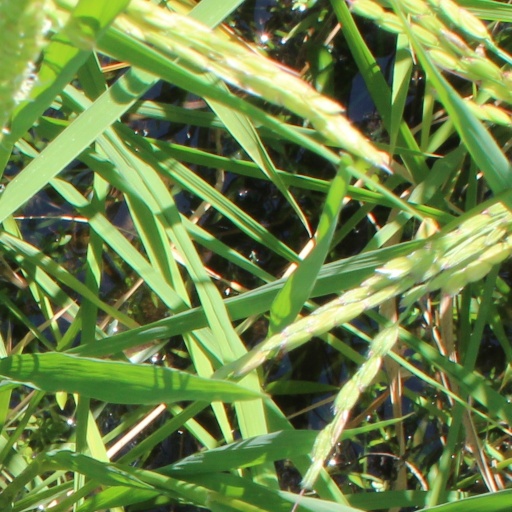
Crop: rice